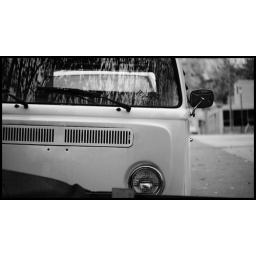
Type II in black & white